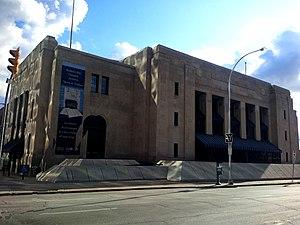
200, rue Vaughan, Winnipeg (Manitoba). Archives provinciales et HBC.